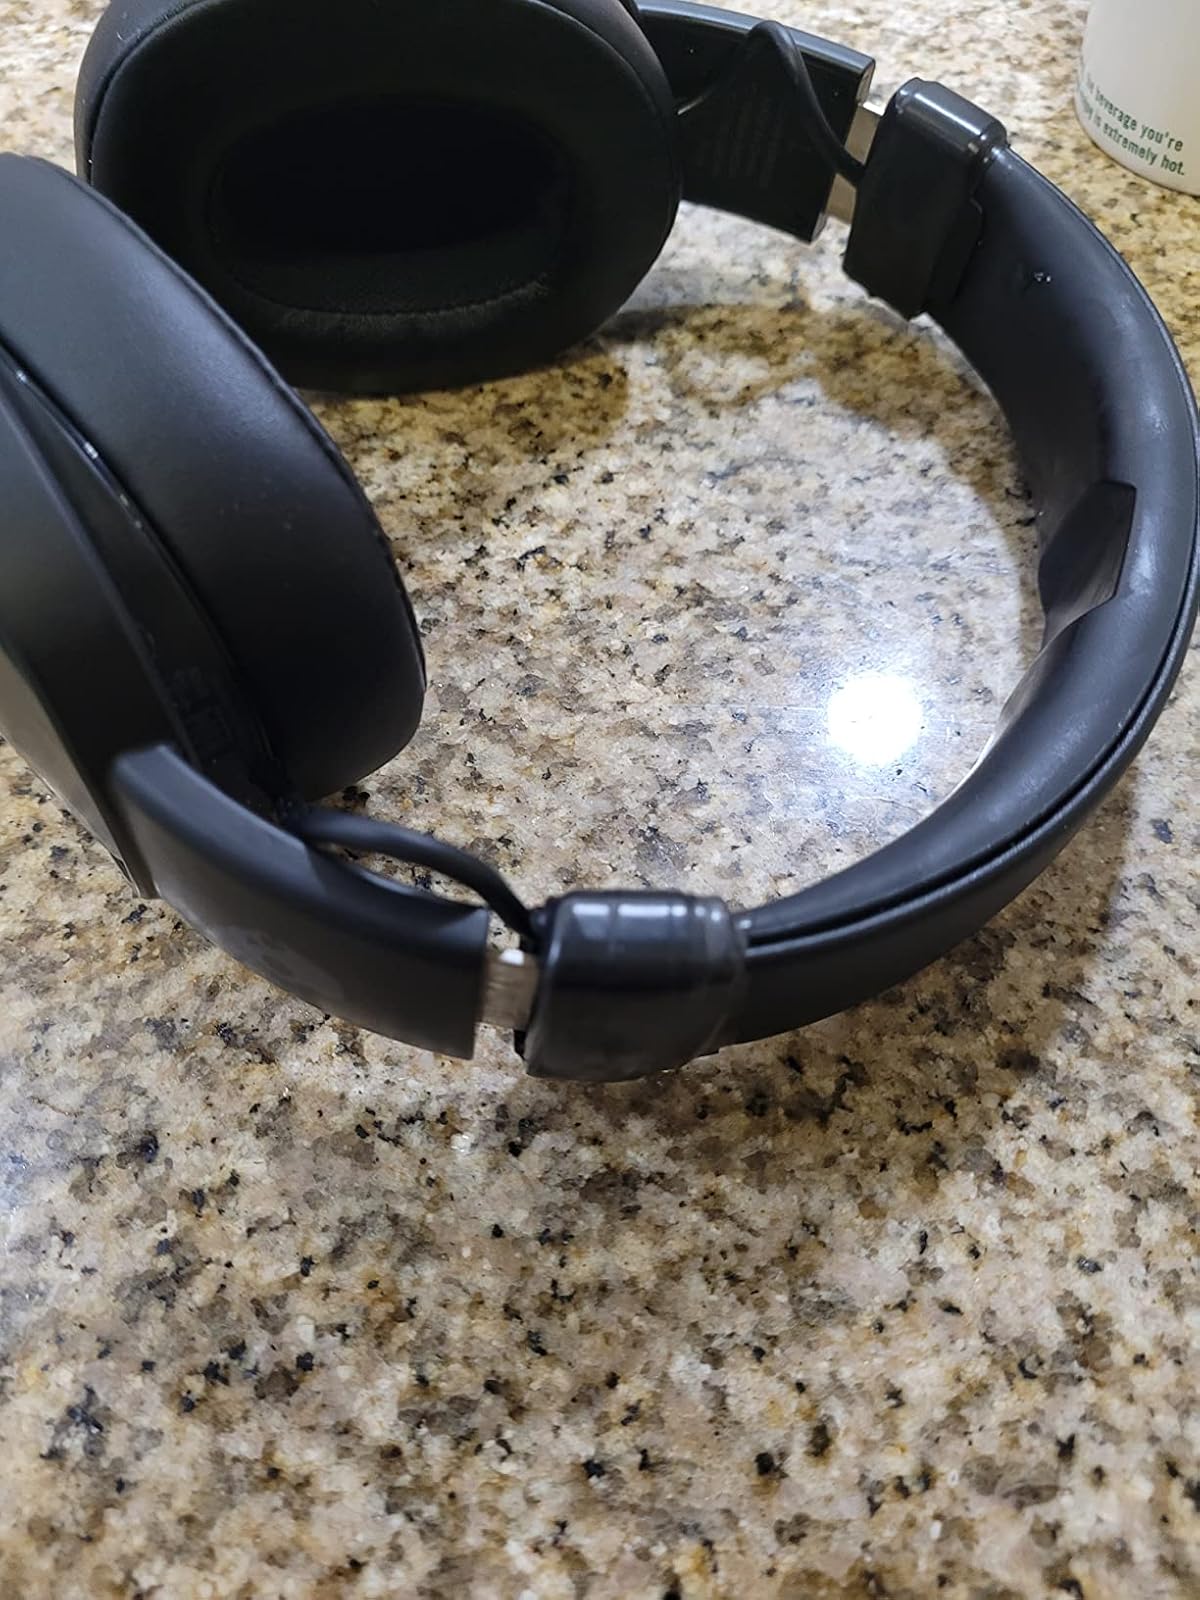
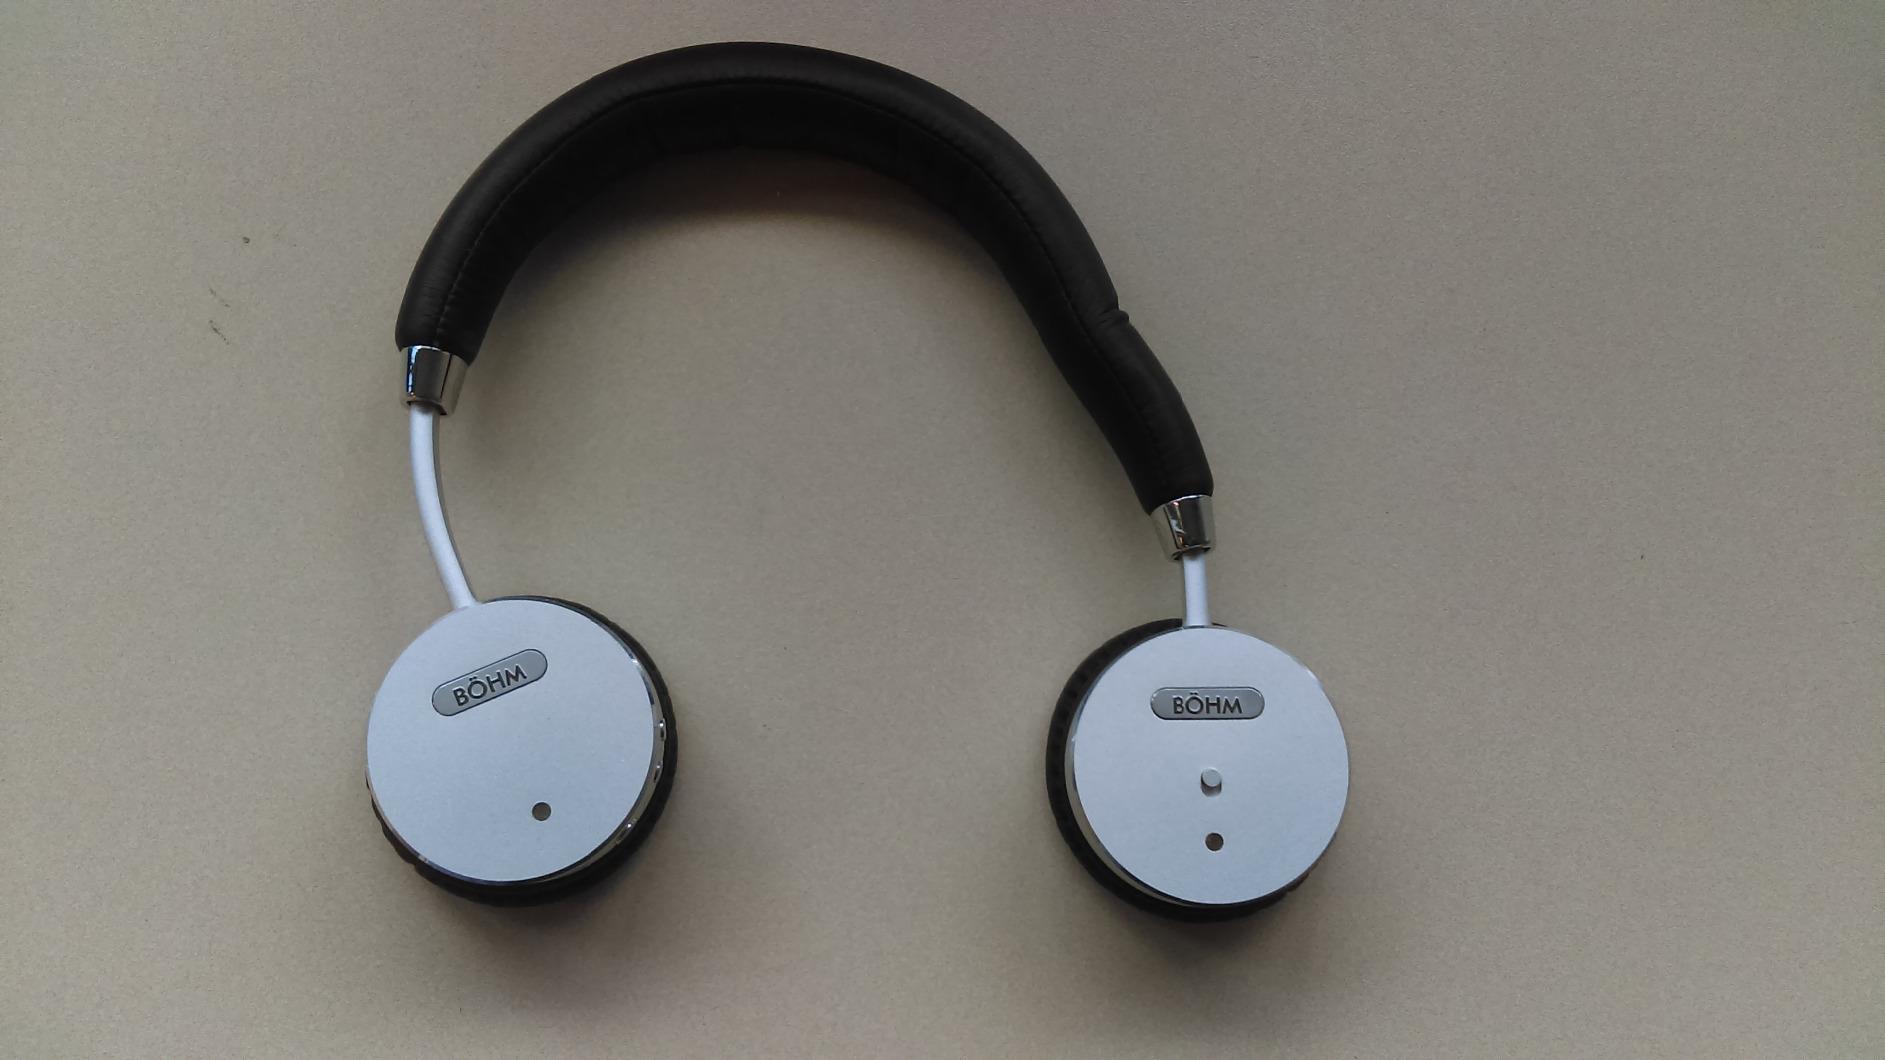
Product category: headphones
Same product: no